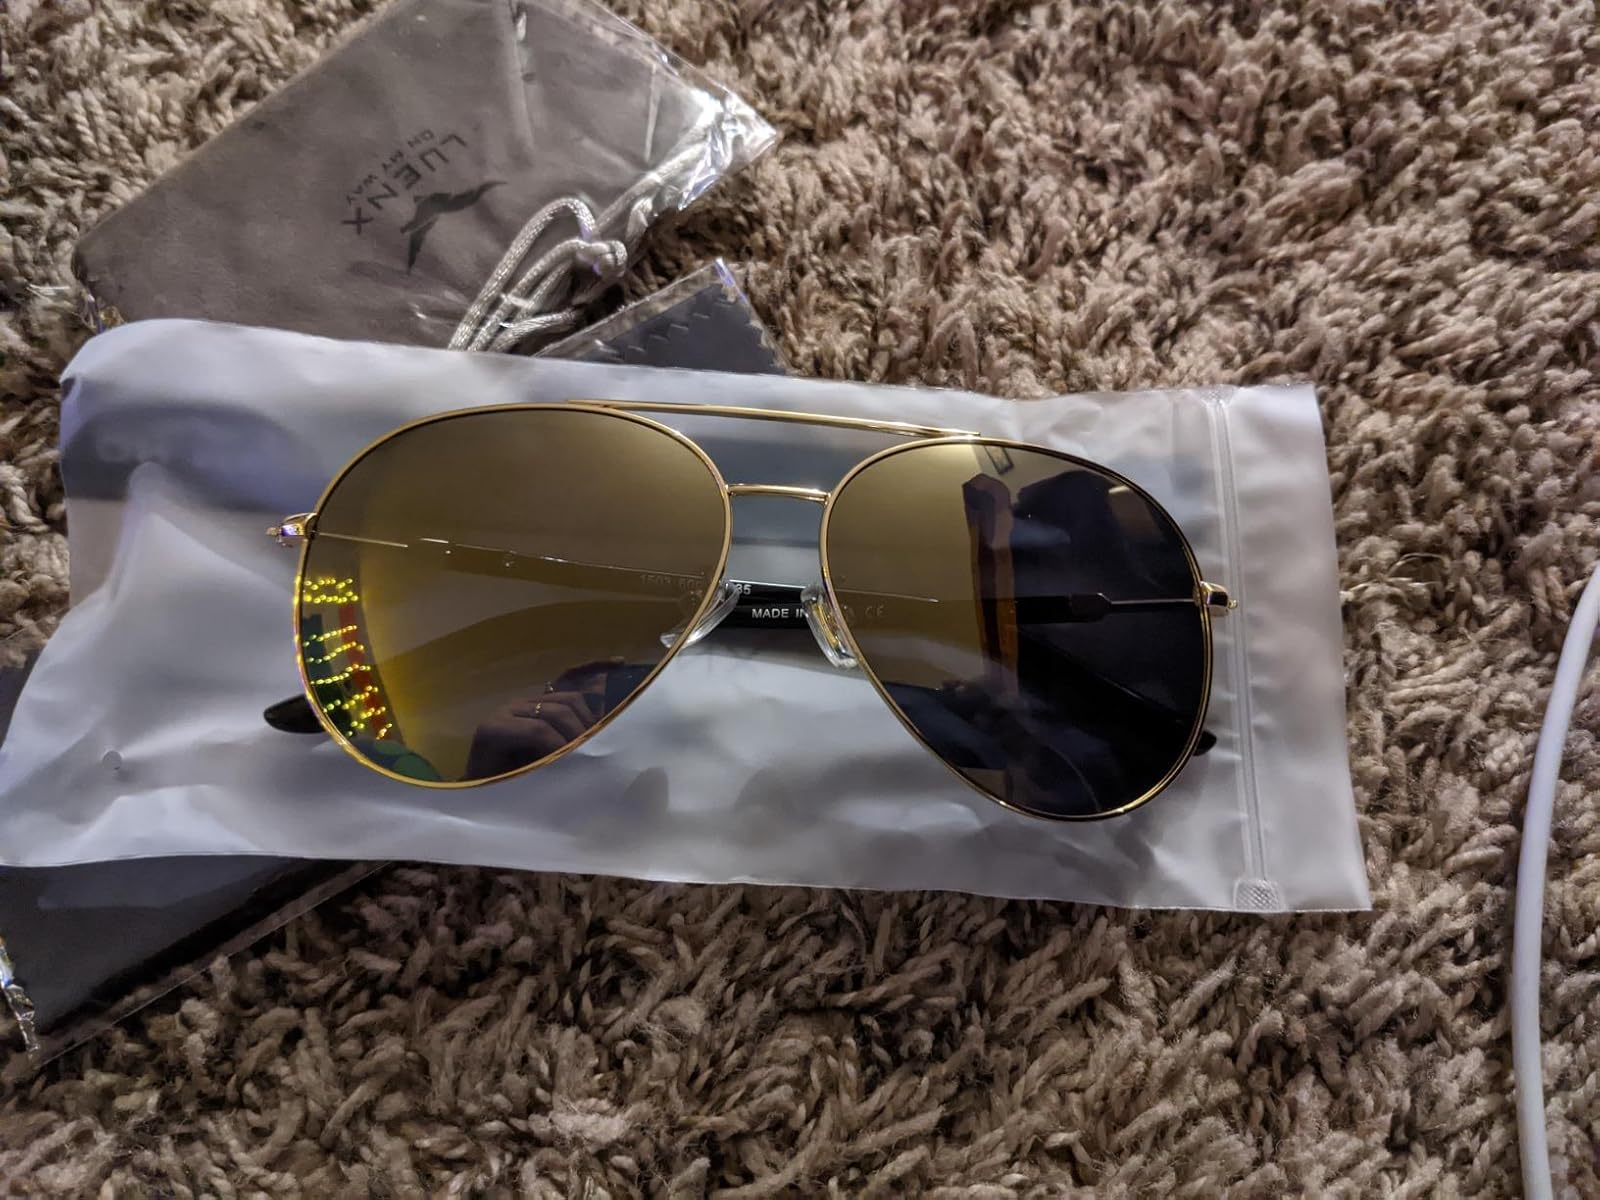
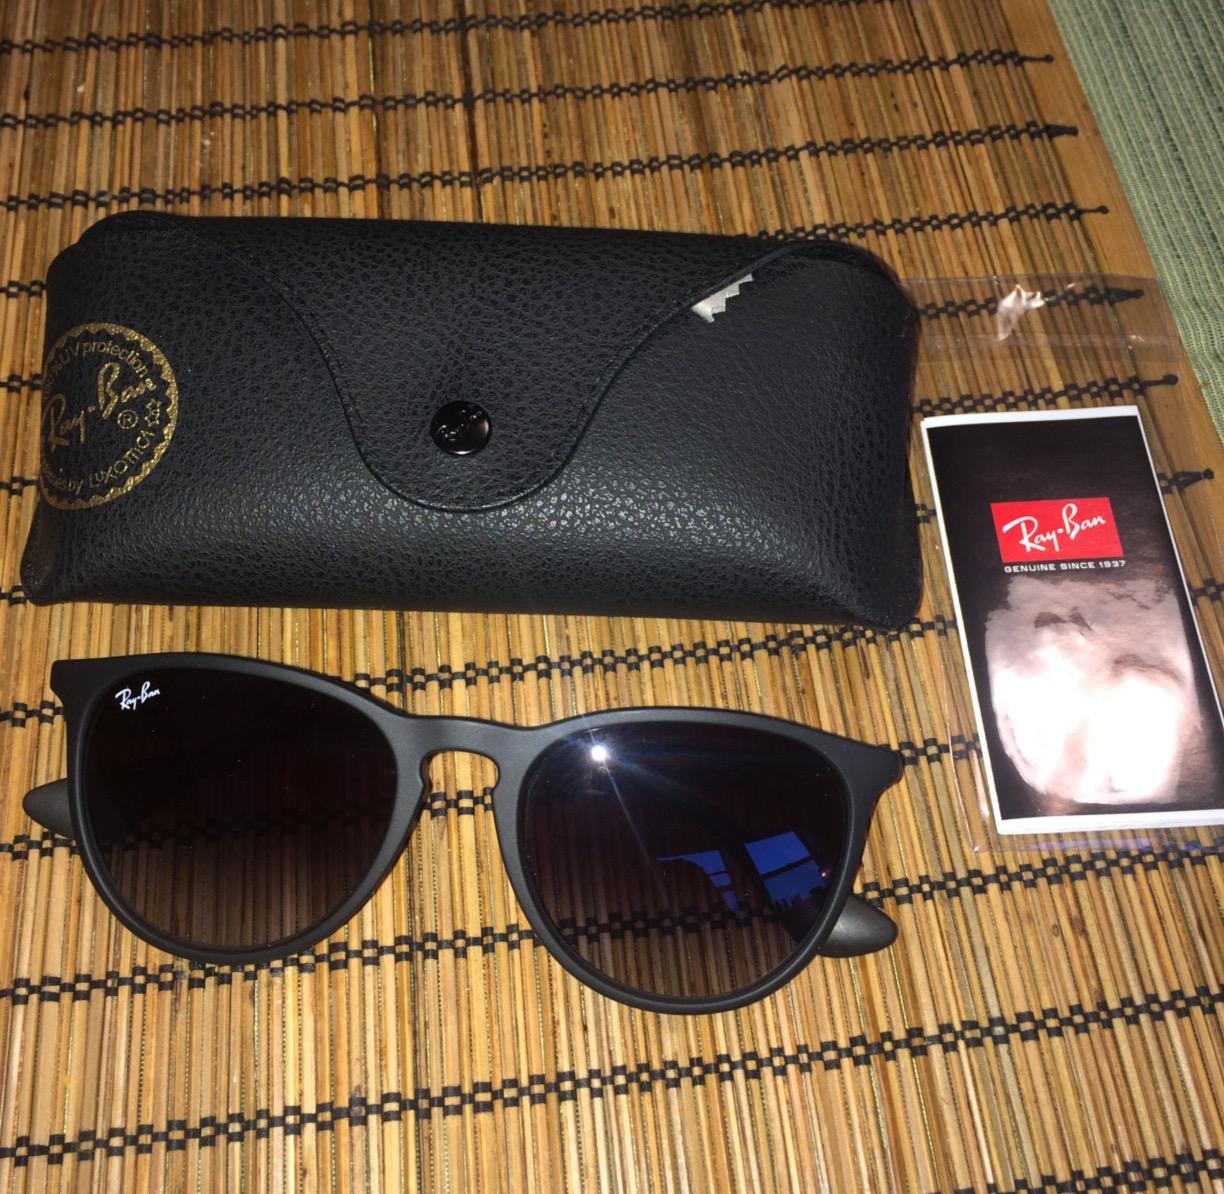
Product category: accessories_sunglasses
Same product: no